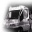
Label: ambulance